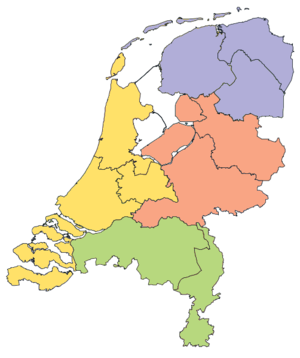
L’organisation territoriale des Pays-Bas est régie par le chapitre 7 de la loi fondamentale du royaume des Pays-Bas intitulé « Provincies, gemeenten, waterschappen en andere openbare lichamen ».